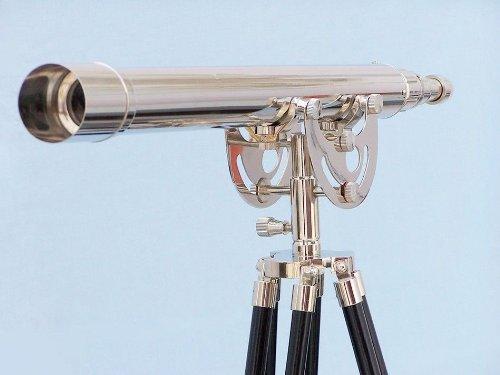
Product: Hampton Nautical Floor Standing Chrome Anchormaster Telescope, 65", Chrome
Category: Toys & Games | Learning & Education | Optics | Telescopes
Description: Glass optics for a clear view not plastic lenses.
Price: $501.34
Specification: ProductDimensions:32.5x3x65inches|ItemWeight:13.05pounds|ShippingWeight:13.05pounds(Viewshippingratesandpolicies)|Manufacturer:HandcraftedModelShipsLLC|ASIN:B00IPLOIT0|DomesticShipping:ItemcanbeshippedwithinU.S.|InternationalShipping:ThisitemcanbeshippedtoselectcountriesoutsideoftheU.S.LearnMore|Californiaresidents:ClickhereforProposition65warning|Itemmodelnumber:ST-0148CH